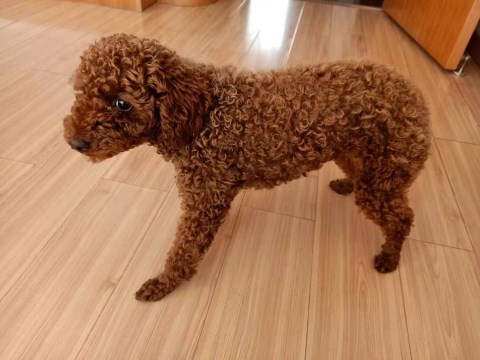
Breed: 7449-n000128-teddy